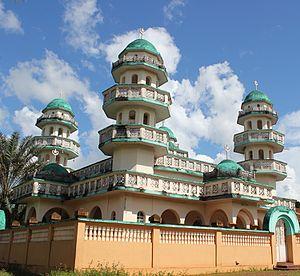
La présence de l’islam en Sierra Leone est évaluée à 4 059 000 musulmans. Cela fait de l'islam la première religion du pays, qui représente actuellement 60 % à 71, 3 % de la population. Les deux ethnies les plus importantes sont les Temnés et les Mendé, dans le Nord, majoritairement musulmanes.